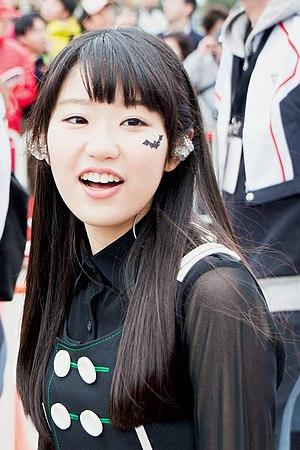
Nao Tōyama, née le 11 mars 1992 à Tokyo, est une Seiyū et chanteuse japonaise, affiliée à l'agence Intention. Avant de joindre Intention, elle été affiliée à Arts Vision. Elle est prête à faire ses débuts solo comme chanteuse à partir du 1ᵉʳ février 2017 chez Flying Dog.